The Binge

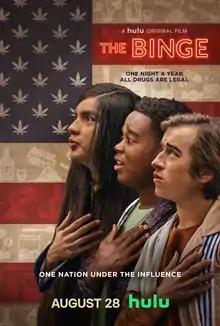
Official release poster

The Binge is a 2020 American parody film directed by Jeremy Garelick and written by Jordan VanDina. A parody of "The Purge", the film stars Skyler Gisondo, Eduardo Franco, Dexter Darden, Vince Vaughn, Grace Van Dien and Zainne Saleh.